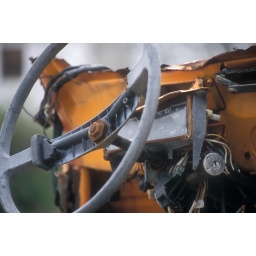
There's not much left of this bright orange car in Baska, Croatia.